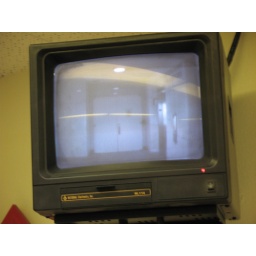
These images were picked up by the security cameras outside the box office doors. BE...